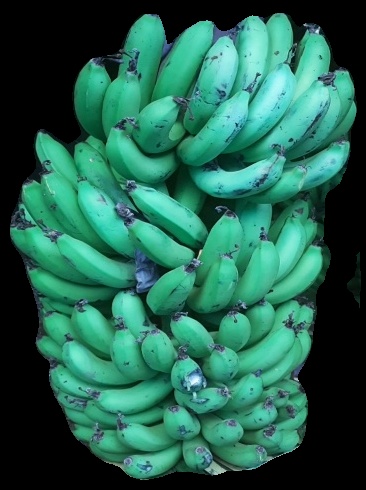
Variety: pachbale
Grade: grade1